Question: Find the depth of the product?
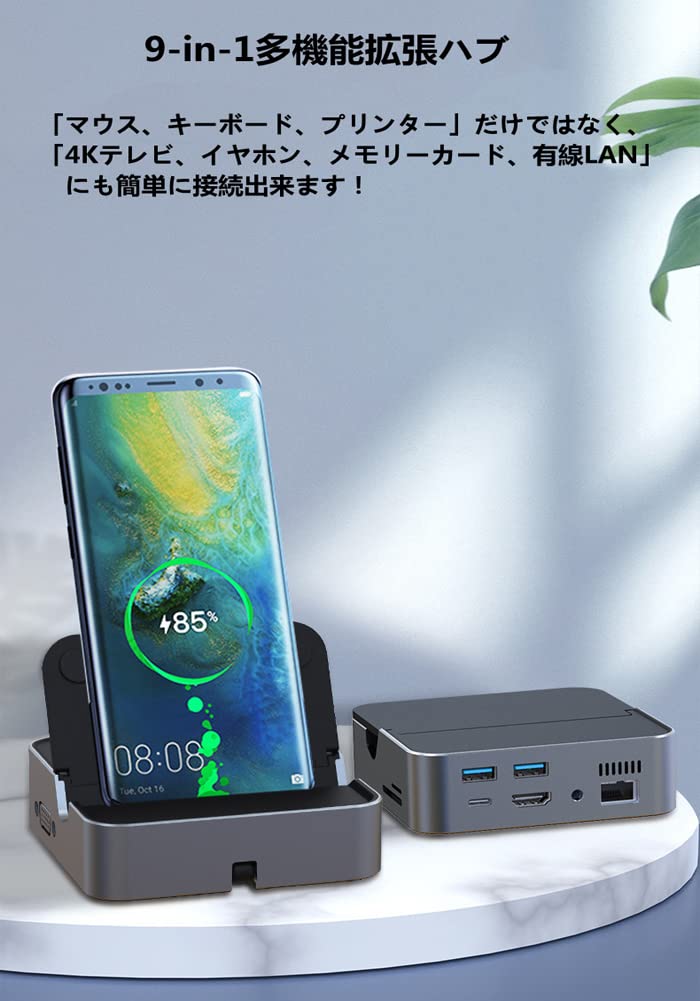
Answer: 9.0 inch